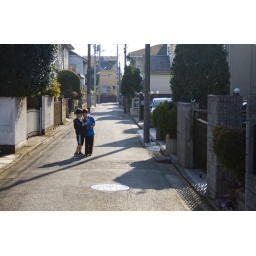
Two boys play in the street on a winter morning in Kichijoji, Tokyo